Rimma Luchshenko

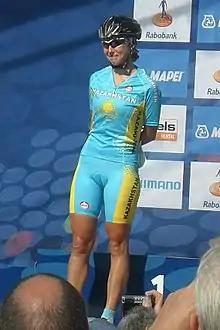
Rimma Luchshenko at the 2012 UCI Road World Championships

Rimma Luchshenko (born 29 April 1993) was a road cyclist from Kazakhstan.